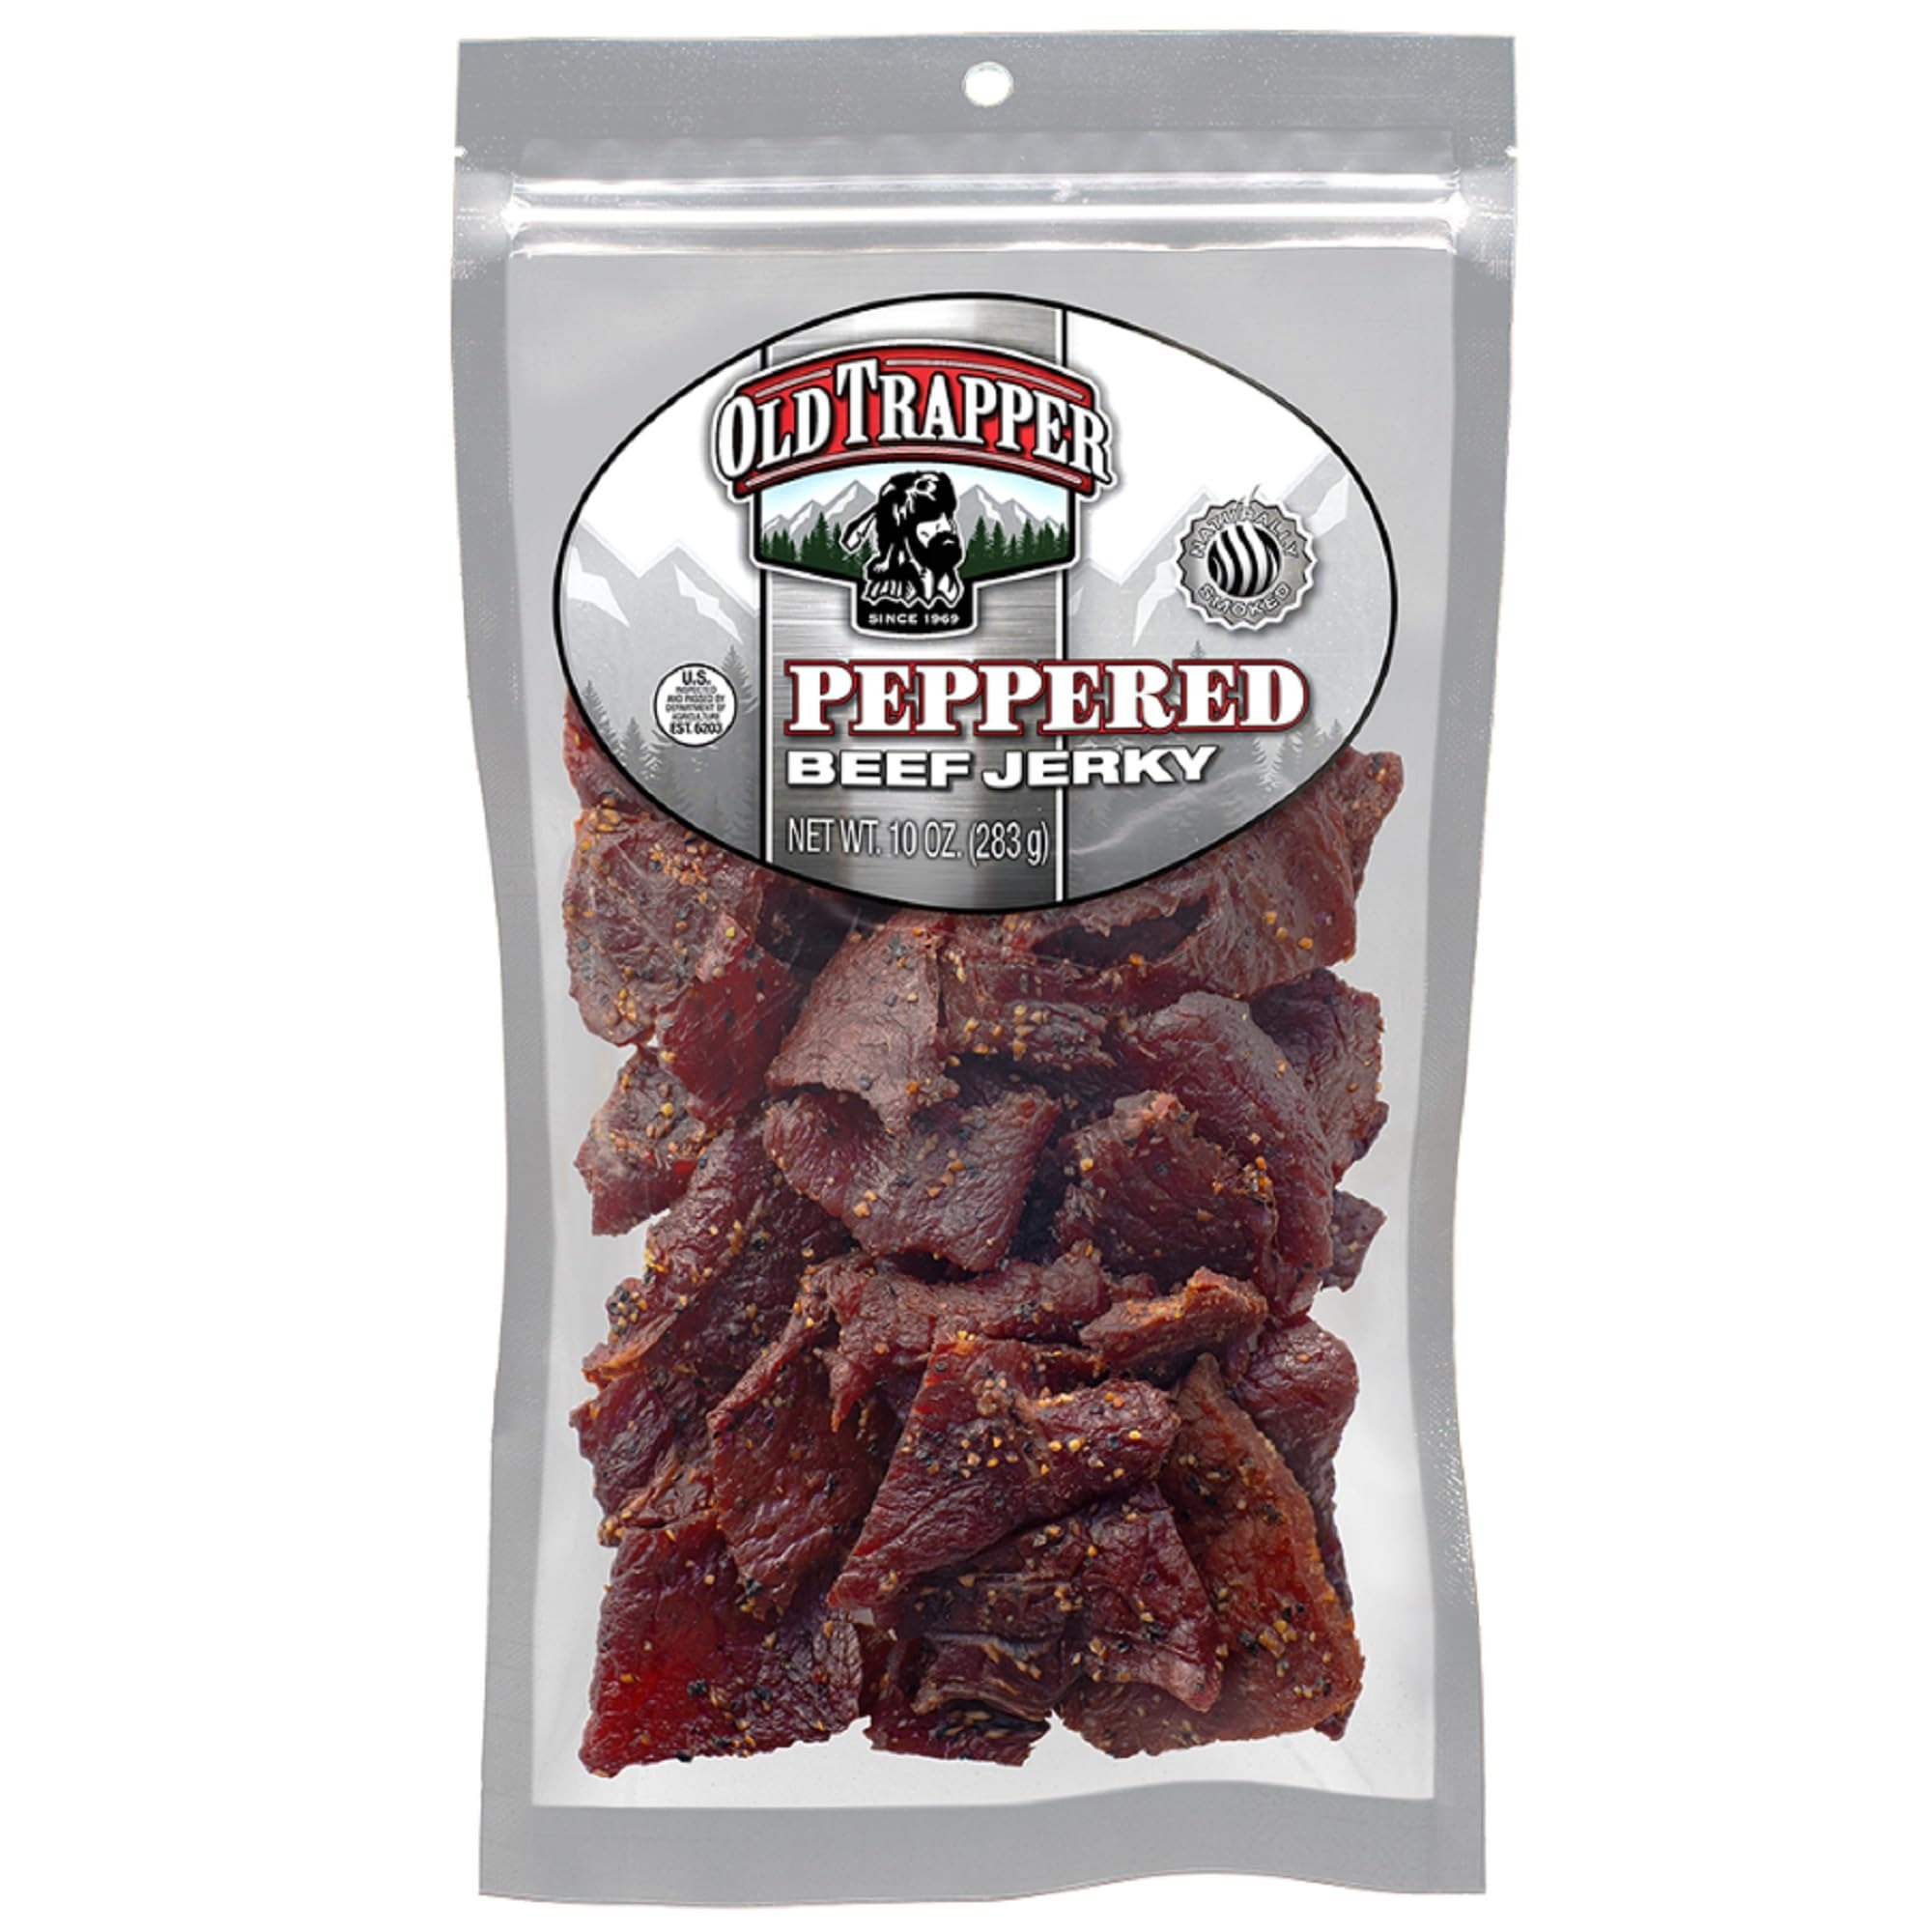
Item Name: Old Trapper Peppered Beef Jerky 10 oz. Bagged
Bullet Point: Old Trapper Naturally Smoked Beef Jerky Peppered
Value: 10.0
Unit: Ounce

Price: 15.49